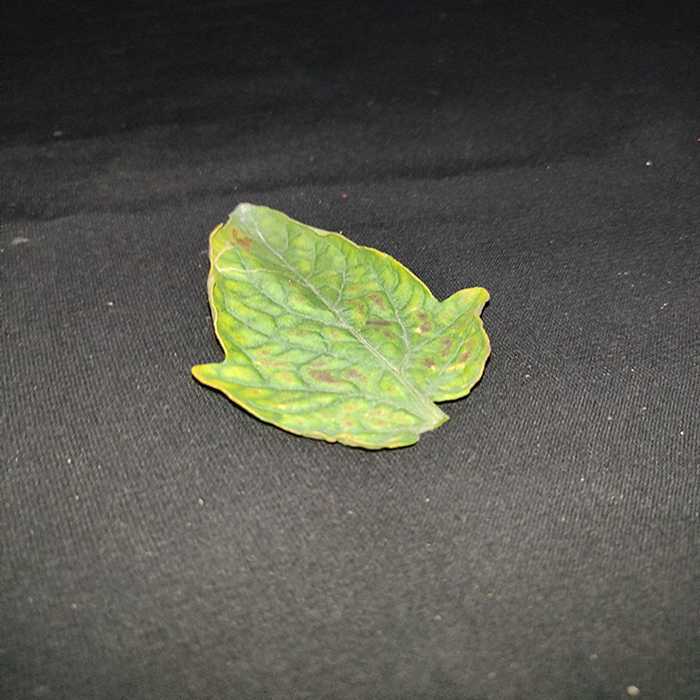
Plant: Tomato
Label: Tomato spotted wilt